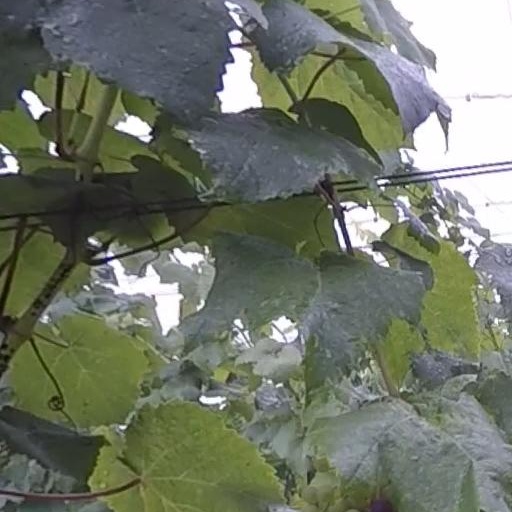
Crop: grape